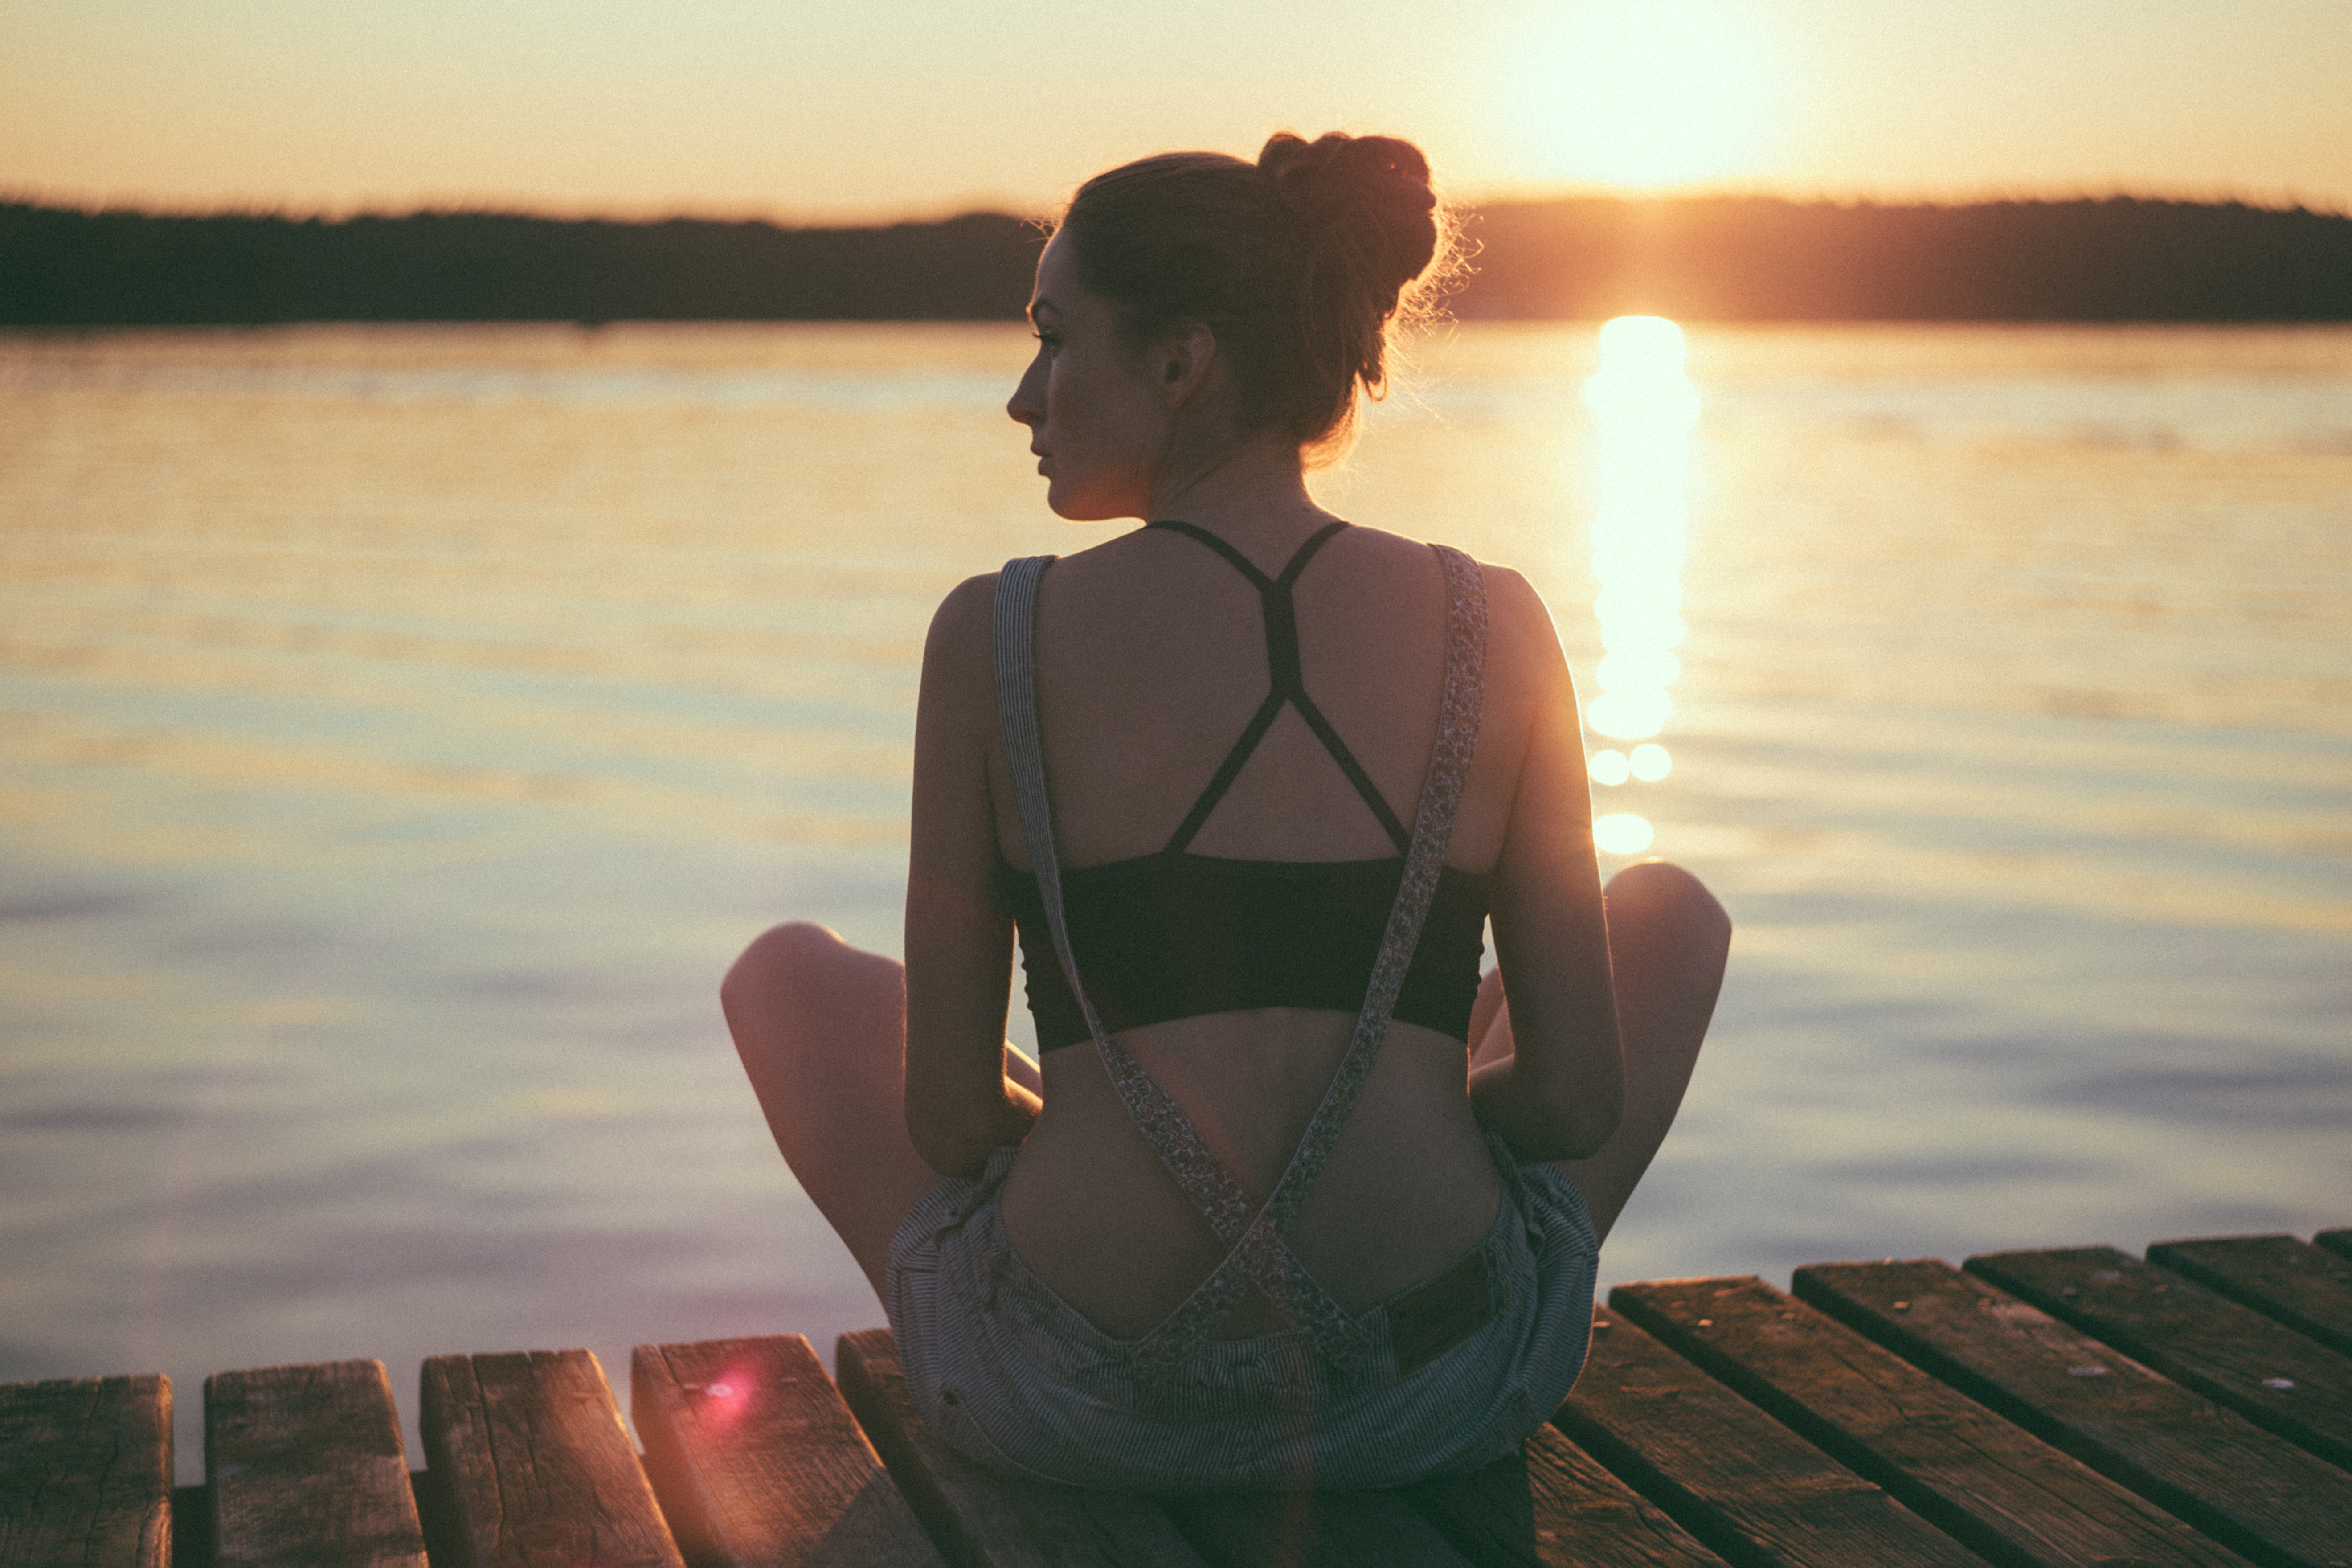
hand, beach, sea, water, ocean, person, dock, light, people, girl, sun, woman, sunrise, sunset, sunlight, morning, dawn, river, summer, dusk, love, reflection, sitting, romance, leisure, relaxation, photograph, image, emotion, interaction, human positions